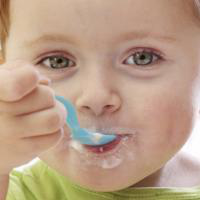
Age group: age 01-10